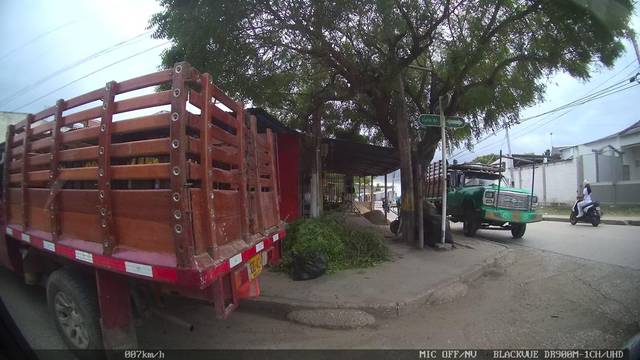
Region: Colombia
Coordinates: 9.289, -75.381